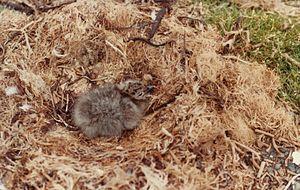
Goéland dominicain (Larus dominicanus) poussin au nid
Le Goéland dominicain est une espèce d'oiseaux de mer de la famille des Laridae.